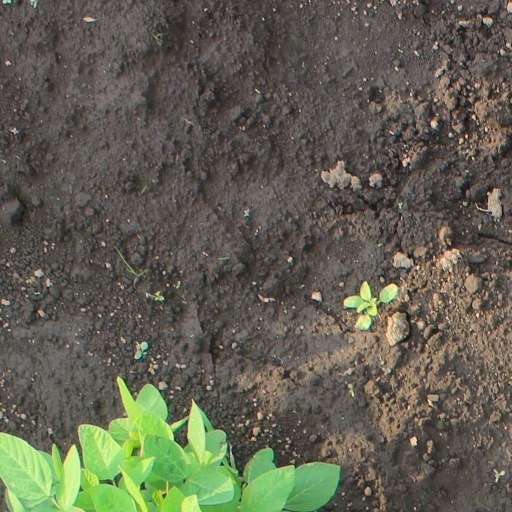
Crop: soybean